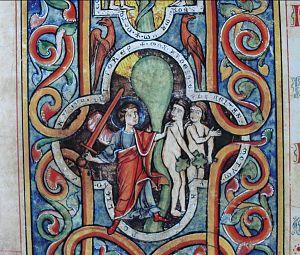
On nomme Bible un ensemble de textes considérés comme sacrés par les juifs et les chrétiens. Les différents groupes religieux peuvent inclure différents livres dans leurs canons, dans un ordre différent. Les choix des livres hors Pentateuque ne sont pas toujours identiques d'une religion à une autre.